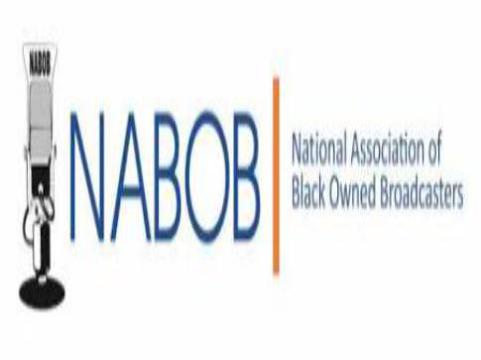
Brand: nabob
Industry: Food